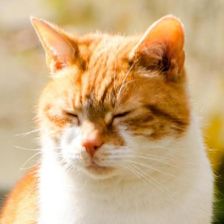
Label: animals